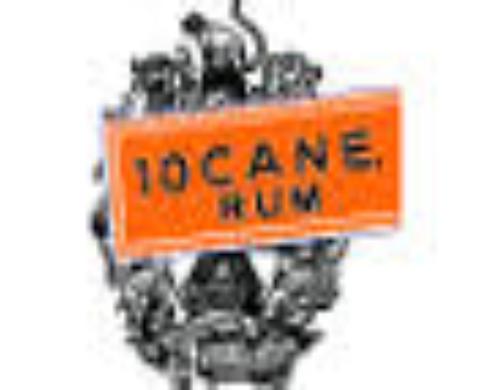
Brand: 10 Cane
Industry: Food